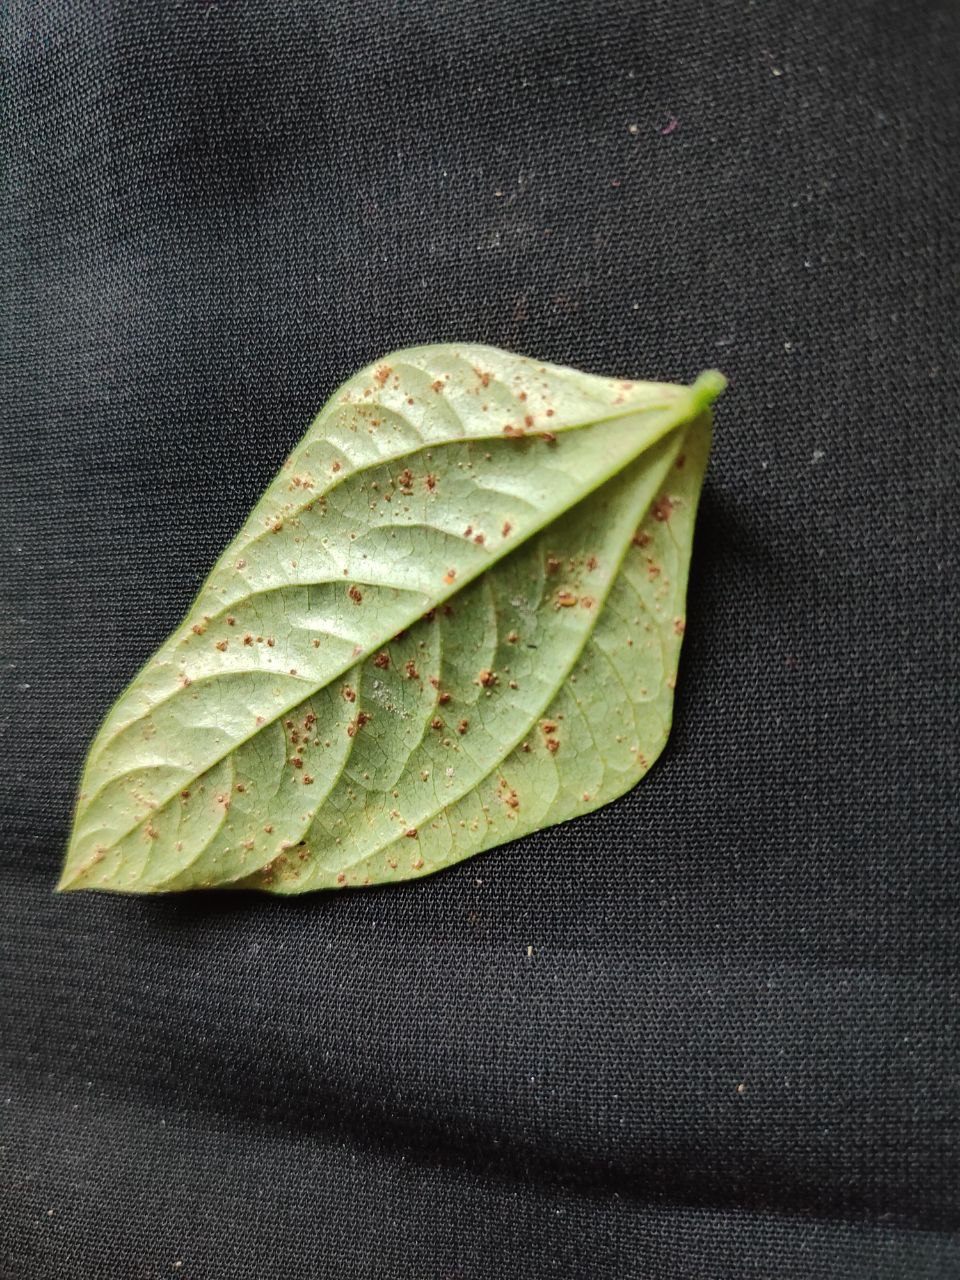
Crop: cowpea
Leaf condition: Septoria leaf spot